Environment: real
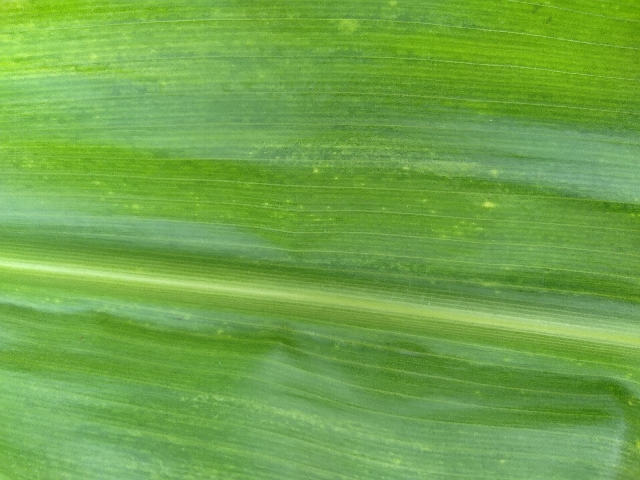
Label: lethal_necrosis